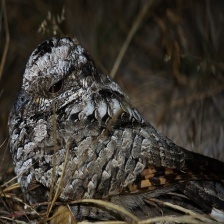
Species: COMMON POORWILL
Scientific name: PHALAENOPTILUS NUTTALLII